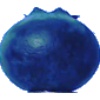
Label: Huckleberry 1